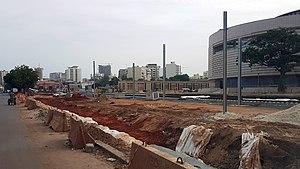
Travaux de voie du TER Dakar-AIBD avec vue sur l'arrière de la gare de Dakar, prise depuis le boulevard de l'Arsenal.
La gare de Dakar est une gare ferroviaire située à Dakar au Sénégal, sur la place de la gare Dakar-Niger rebaptisée place du tirailleur, le 23 août 2004.
Le Train express régional Dakar-AIBD est une ligne de chemin de fer électrique à écartement standard reliant le centre-ville de Dakar à l'aéroport international Blaise-Diagne ainsi que des villes nouvelles situées dans l'arrière-pays. Un train inaugural a circulé le 14 janvier 2019 mais la date de mise en service pour les voyageurs n’est pas encore annoncée.